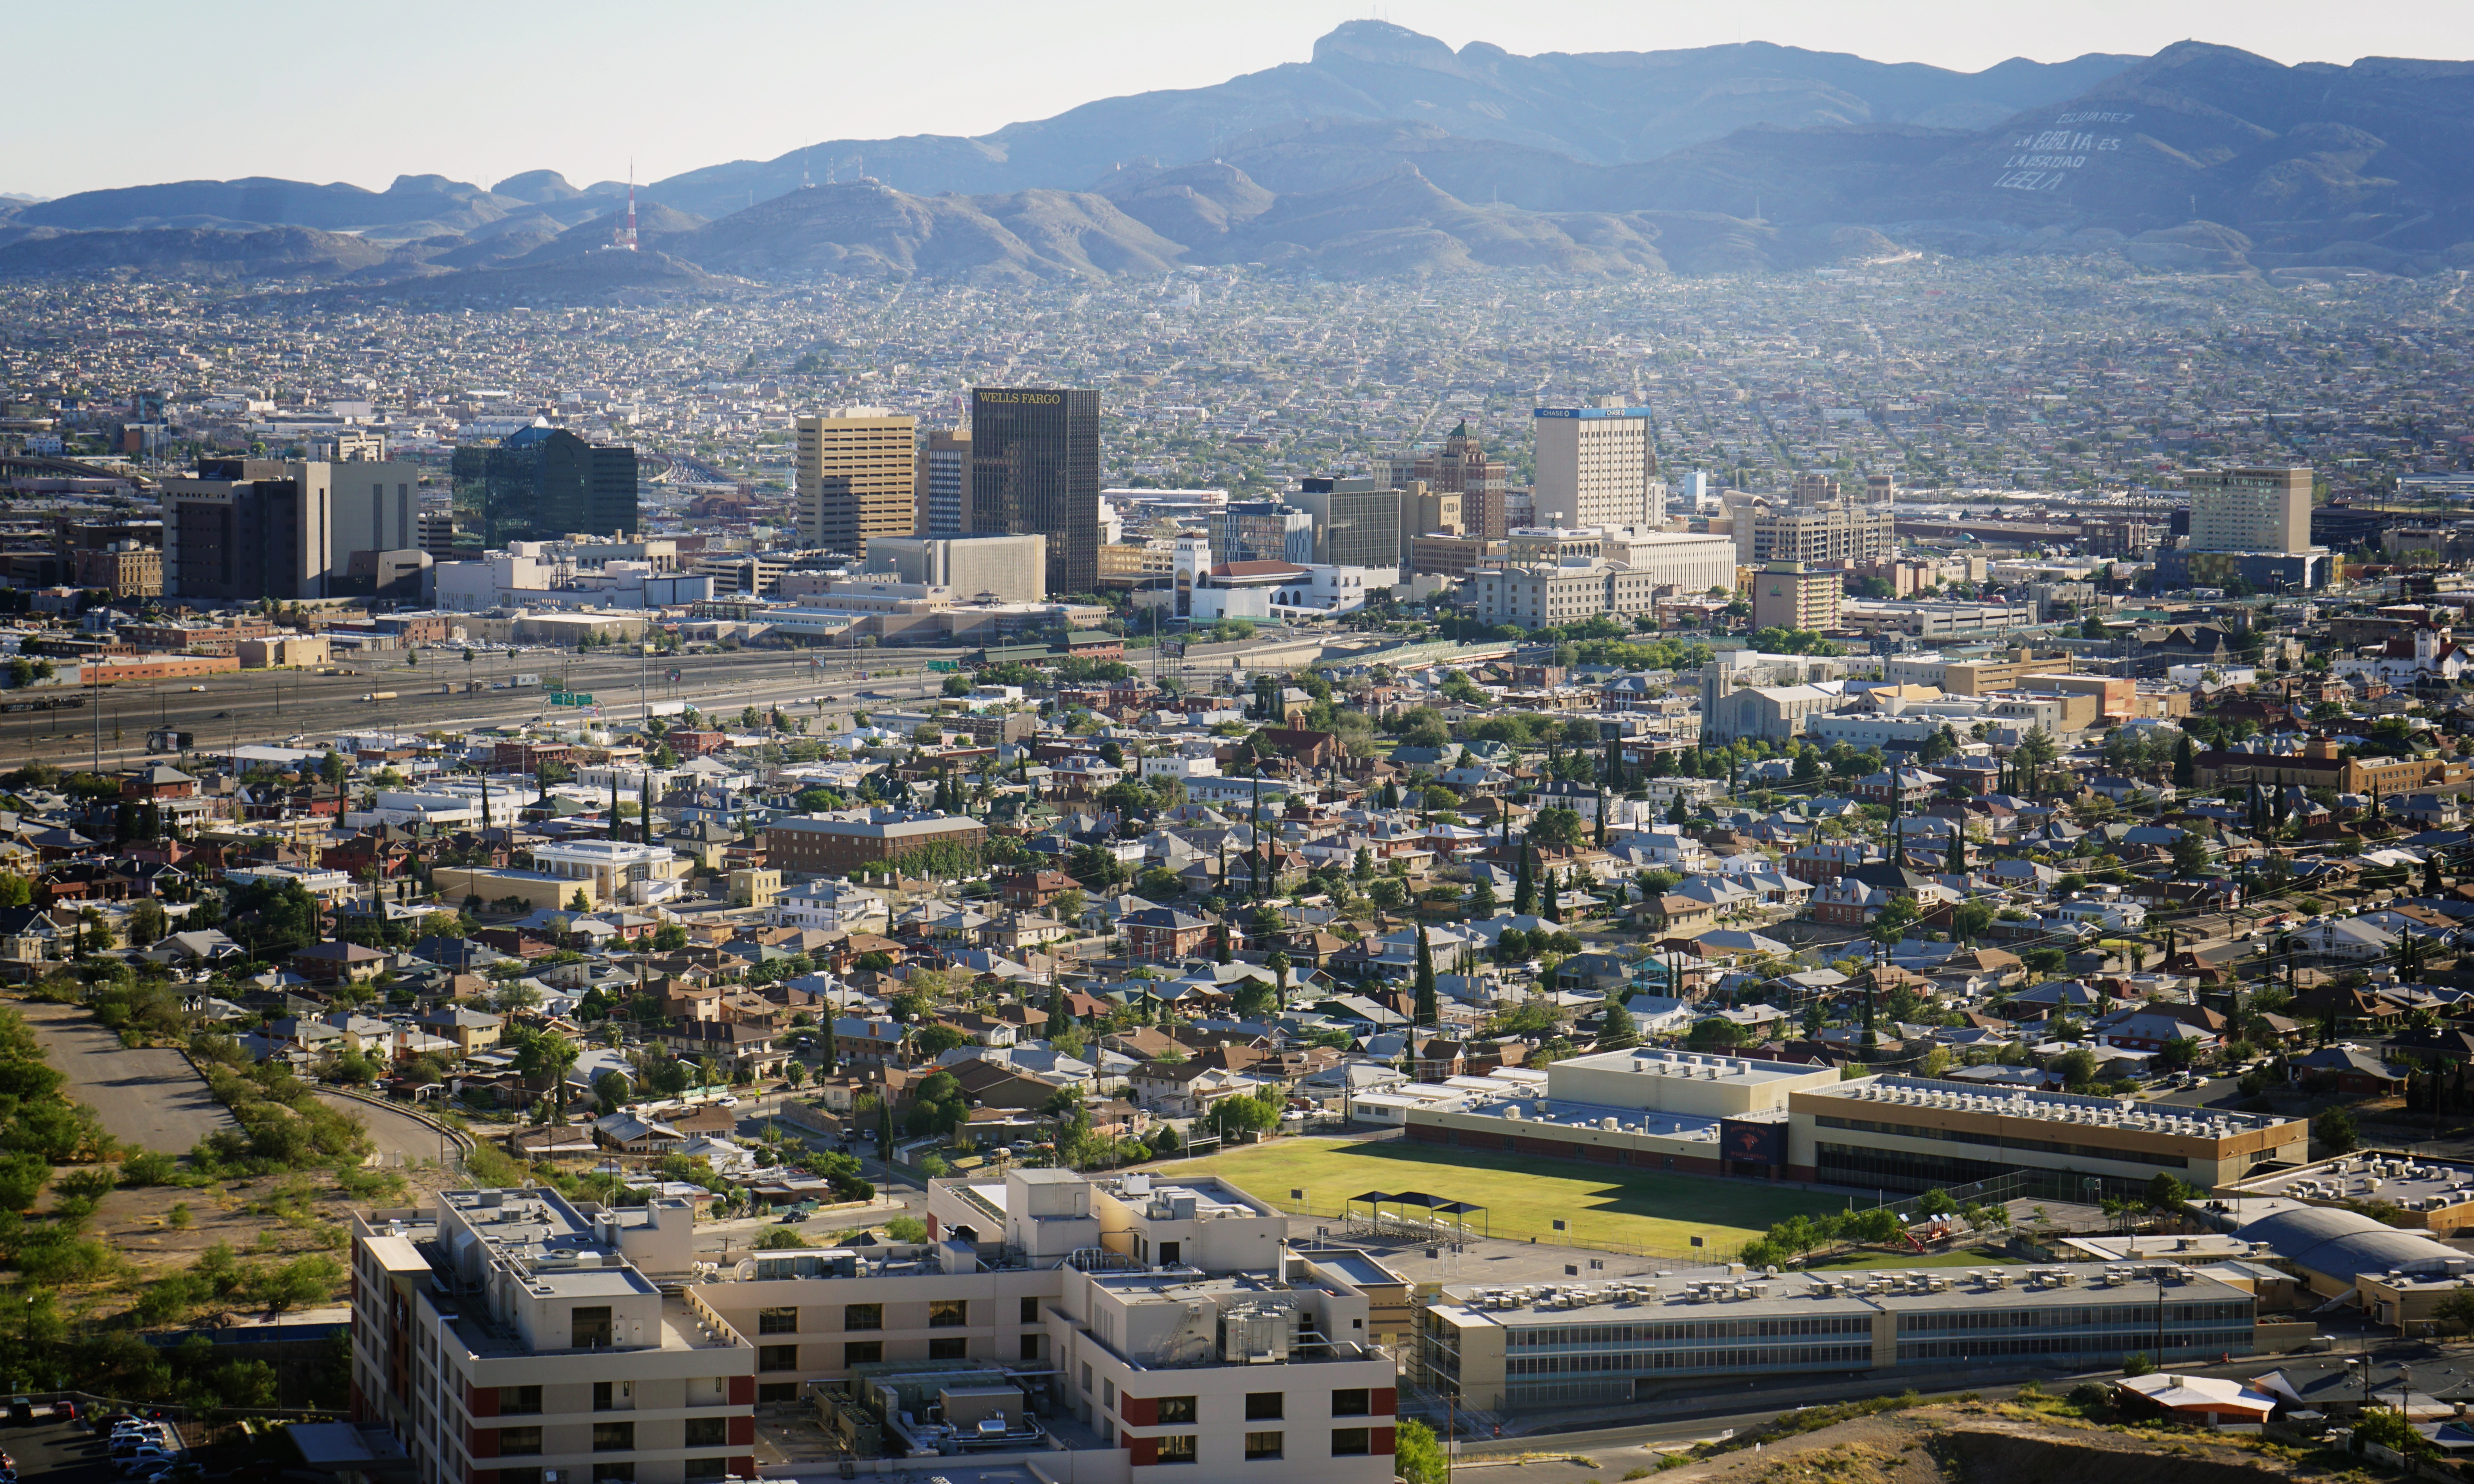
skyline, photography, town, city, skyscraper, cityscape, panorama, downtown, suburb, tower block, metropolis, neighbourhood, bird's eye view, aerial photography, urban area, residential area, geographical feature, human settlement, atmosphere of earth, metropolitan area